Evangelicalism in the United States

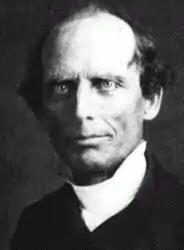
Charles Grandison Finney, the most prominent revivalist of the Second Great Awakening

The theology behind the First Great Awakening had been largely Calvinist. Calvinists taught predestination and that God only gives salvation to a small group of the elect and condemns everyone else to hell. The Calvinist doctrine of irresistible grace denied to humans free will or any role in their own salvation. The Second Great Awakening was heavily influenced by Arminianism, a theology that allows for free will and gives humans a greater role in their own conversion. The Methodists were Arminians and taught that all people could choose salvation. They also taught that Christians could lose their salvation by backsliding or returning to sin.